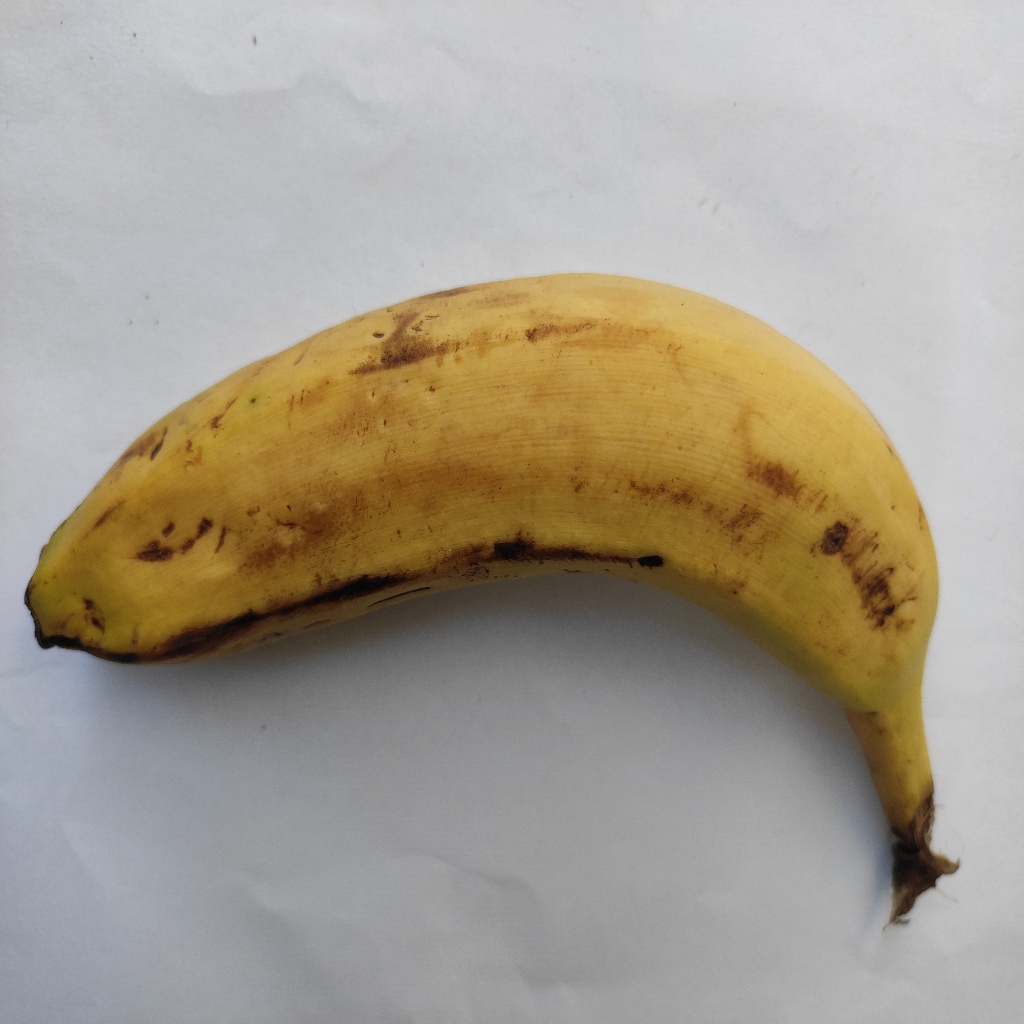
Crop: banana
Quality class: Class_B